Vanuatu

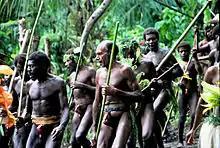
Men wearing traditional nambas

In March 2017, at the 34th regular session of the UN Human Rights Council, Vanuatu made a joint statement on behalf of some other Pacific nations raising human rights abuses in the Western New Guinea or West Papua region, which has been part of Indonesia since 1963, and requested that the UN High Commissioner for Human Rights produce a report as more than 100,000 Papuans allegedly have died during decades of Papua conflict. Indonesia rejected Vanuatu's allegations. In September 2017, at the 72nd Session of the UN General Assembly, the Prime Ministers of Vanuatu, Tuvalu, and the Solomon Islands once again raised human rights concerns in West Papua.